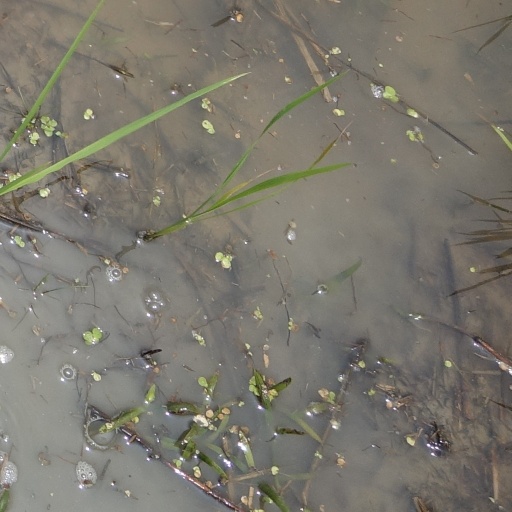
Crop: rice